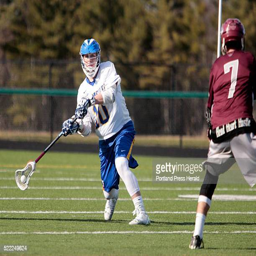
groom of the stool finds some room in front of person to wind up for a shot